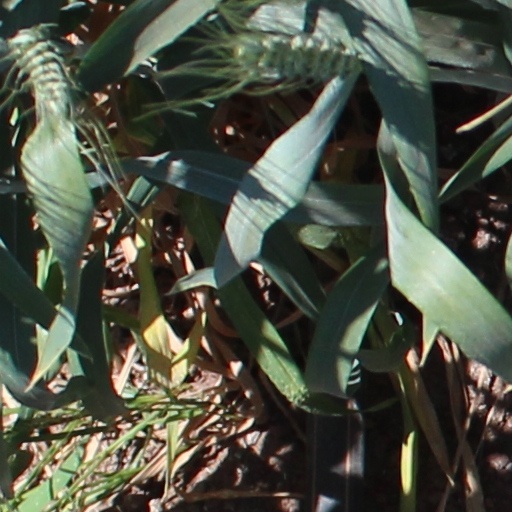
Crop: wheat